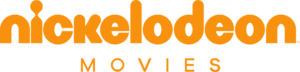
Nickelodeon Movies est une branche de production de films pour la chaîne câblée Nickelodeon destinée aux enfants lancée en 1995. Son premier film fut Harriet l'espionne.